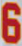
Number: 6